Describe the emotion expressed in this image:  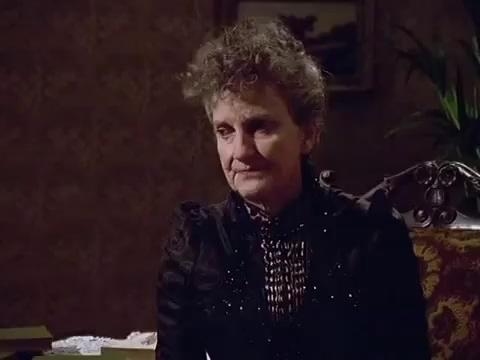
This person displays Pain, valence and arousal with low intensity.